Rope rescue

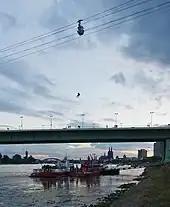
Rope rescue exercise on the Cologne Cable Car

Rope rescue is a subset of technical rescue that involves the use of rope, be it steel or cable rope, or more commonly used nylon, polyester, or other type of rope.